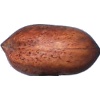
Label: nut_pecan